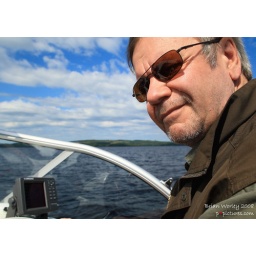
A beautiful day to get out on the lake in a boat, the captain of the boat clearly enjoys his time on the lake